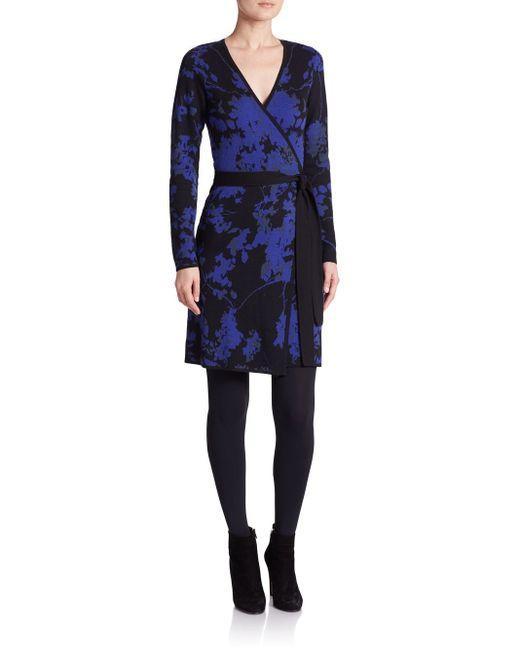
Blaues und schwarzes Wickelkleid mit schwarzem Gürtel